Sugar Valley, Pennsylvania

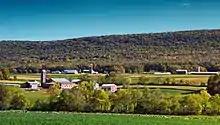
Sugar Valley

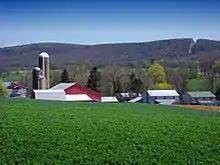
A farmstead in the valley

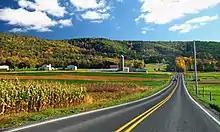
PA Route 477

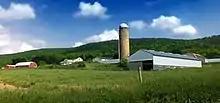
A farmstead in the valley

The two parallel mountains separating Sugar Valley include the Brush Valley mountain on the southern side and the Sugar Valley mountain on the northern. Two roads transverse the entire length of the valley and are commonly known as the Winter Road, which runs along the Brush Valley side, and the other being the Summer Road, which in turn parallels Sugar Valley mountain. The Winter Road obtains its name because the winter sun melts the snow on the north side of the valley first. The enclosing sandstone mountains slope to the limestone floor and shape Sugar Valley into a canoe-like form from a topical perspective.